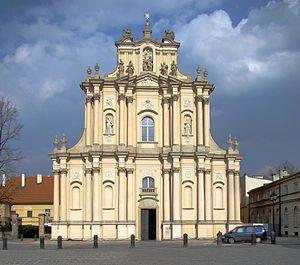
L'église des Visitandines est une église de l'Ordre de la Visitation située Ulica Krakowskie Przedmieście, arrondissement de Śródmieście, à Varsovie.